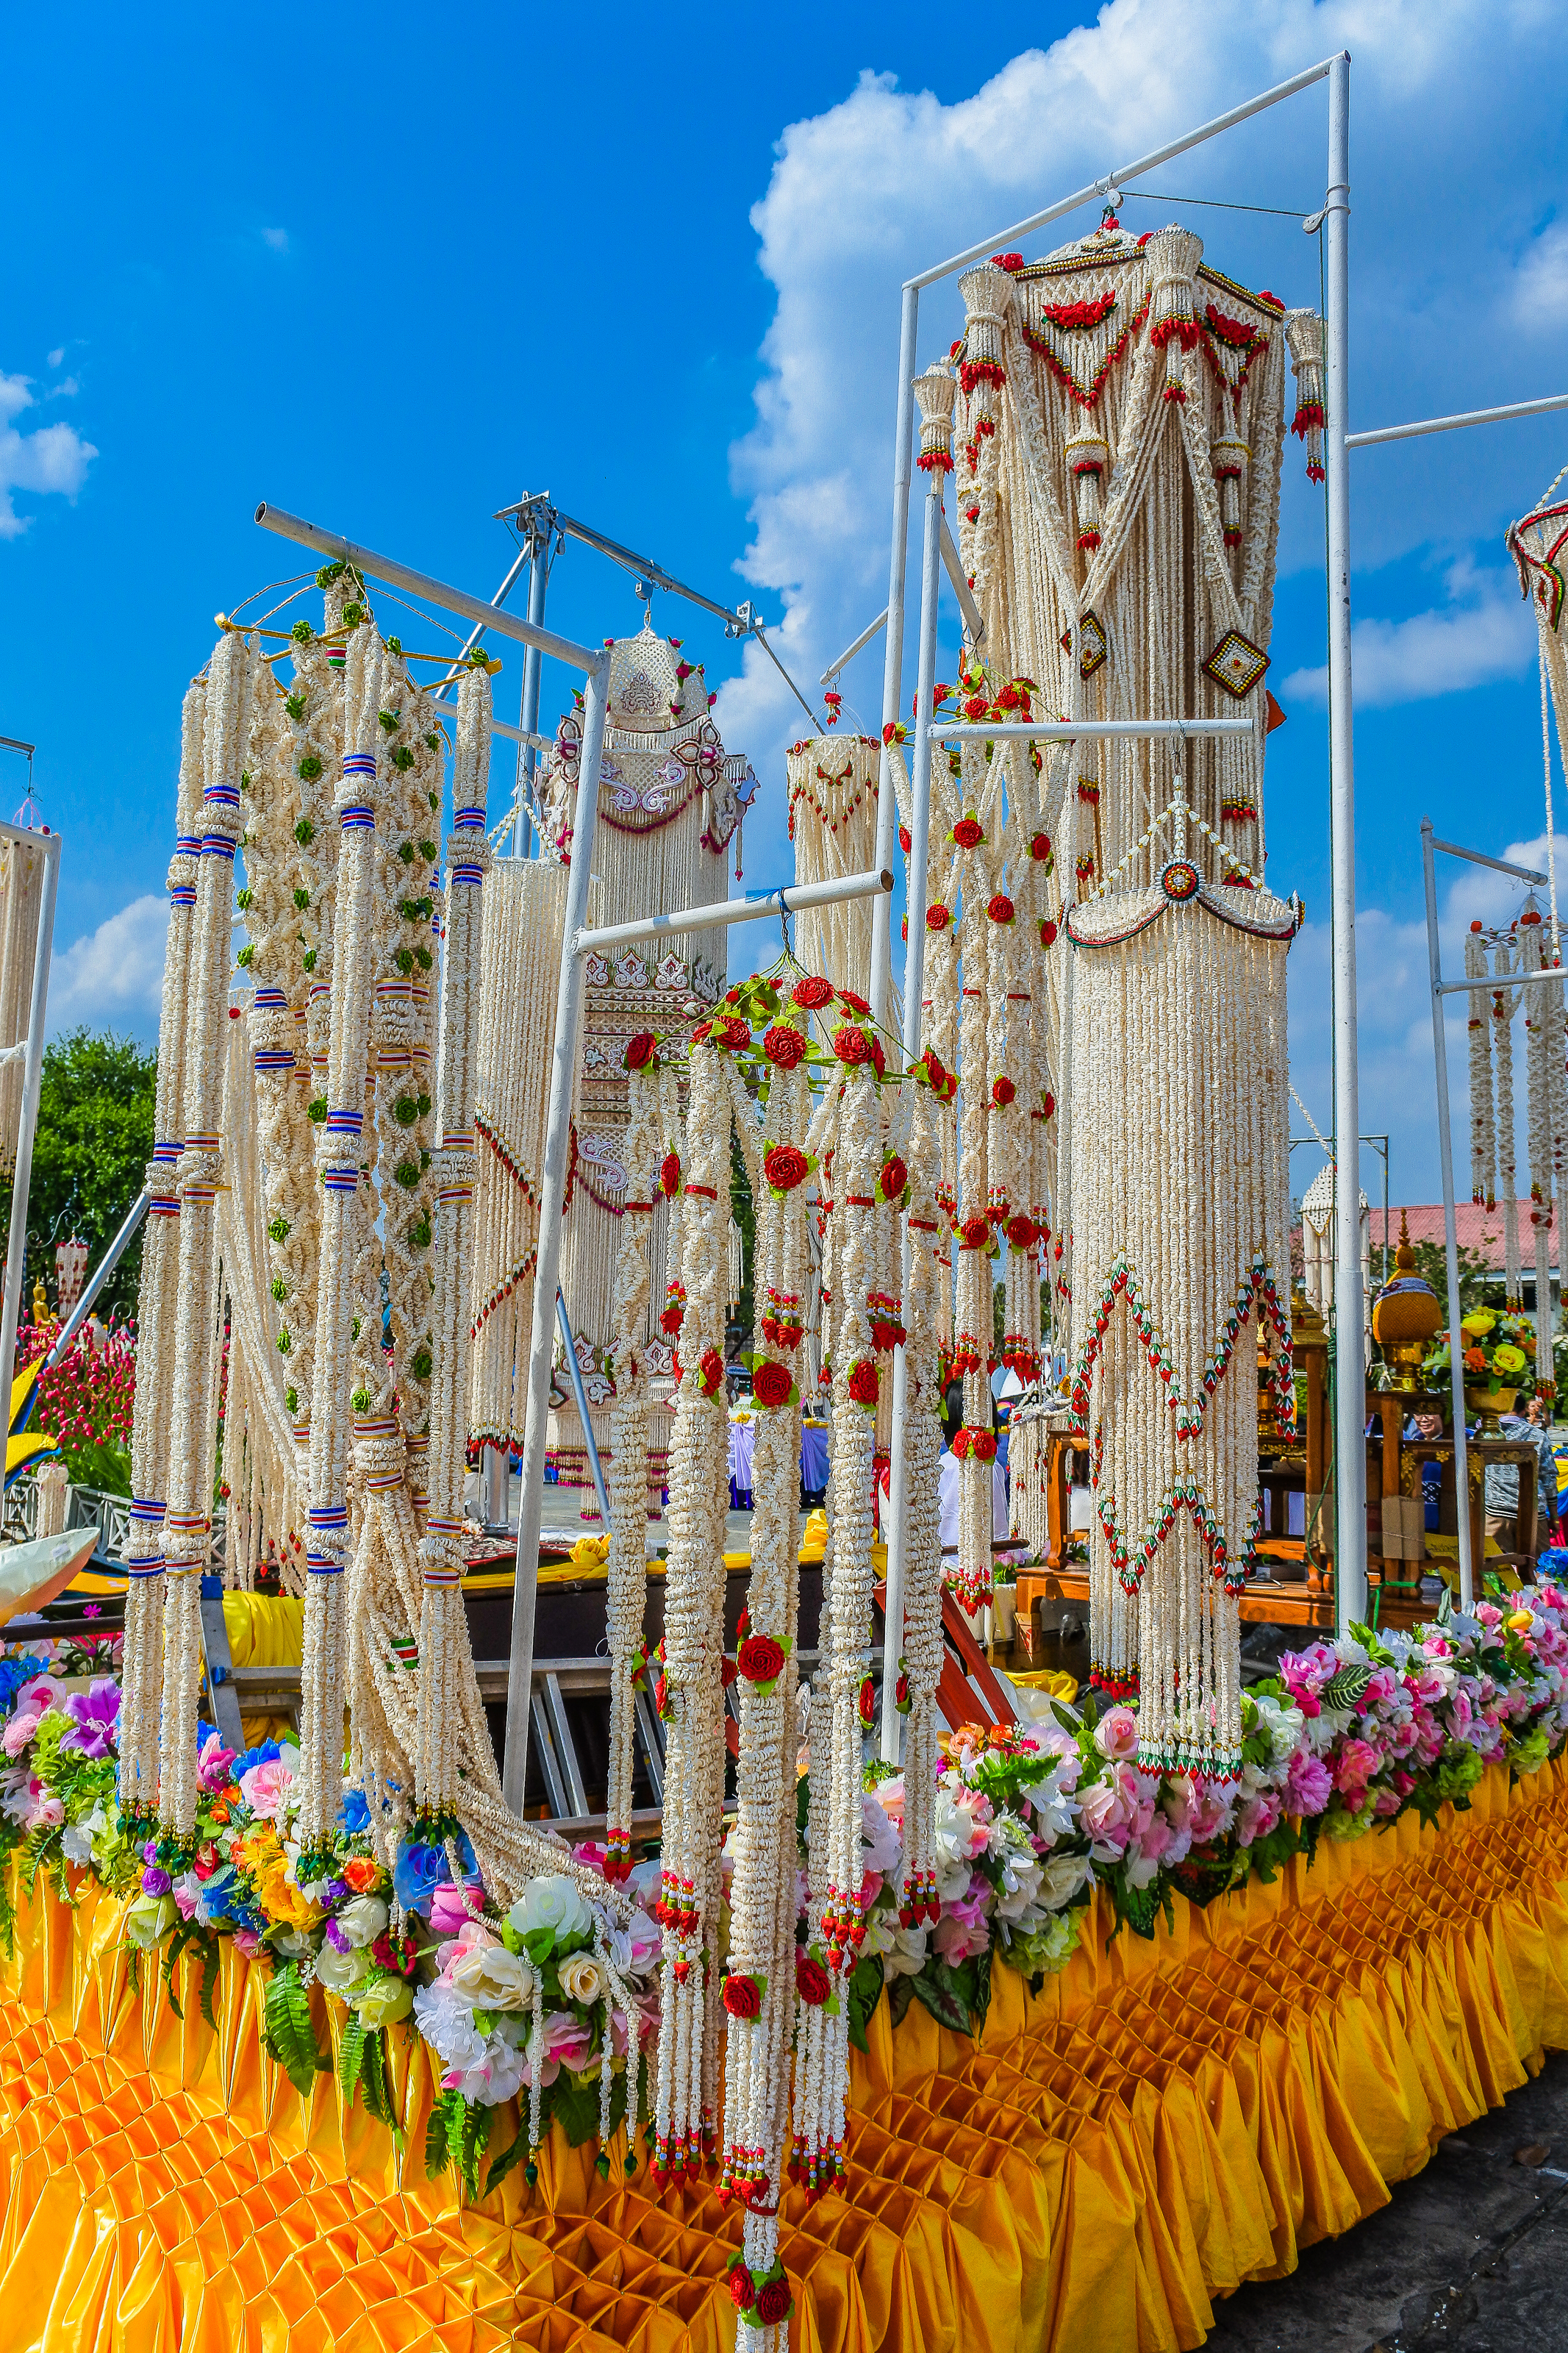
decorate, adoration, garland, sacrifice, beautify, believe, parade, buddhism, rice, adorn, strange, religion, marchers, amazing, popped, garlands, handmade, architecture, sky, event, festival, plant, city, flower, pole, carnival, tourist attraction, wheel